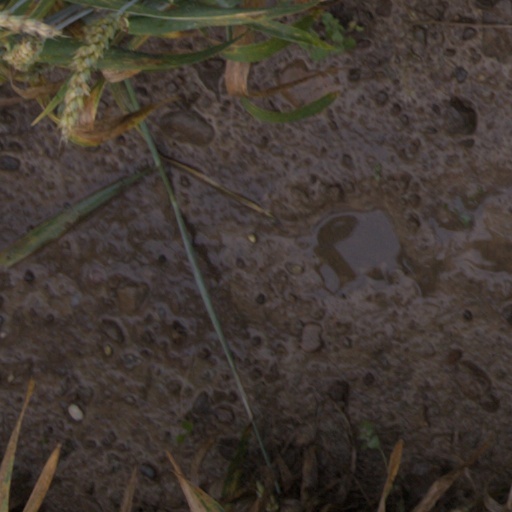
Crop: wheat